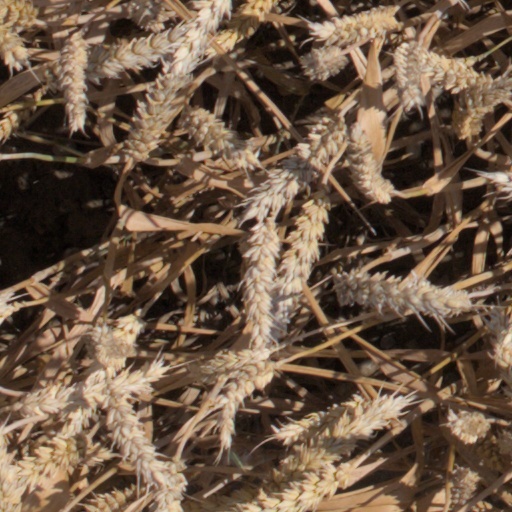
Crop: wheat